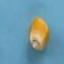
Maize quality: Good